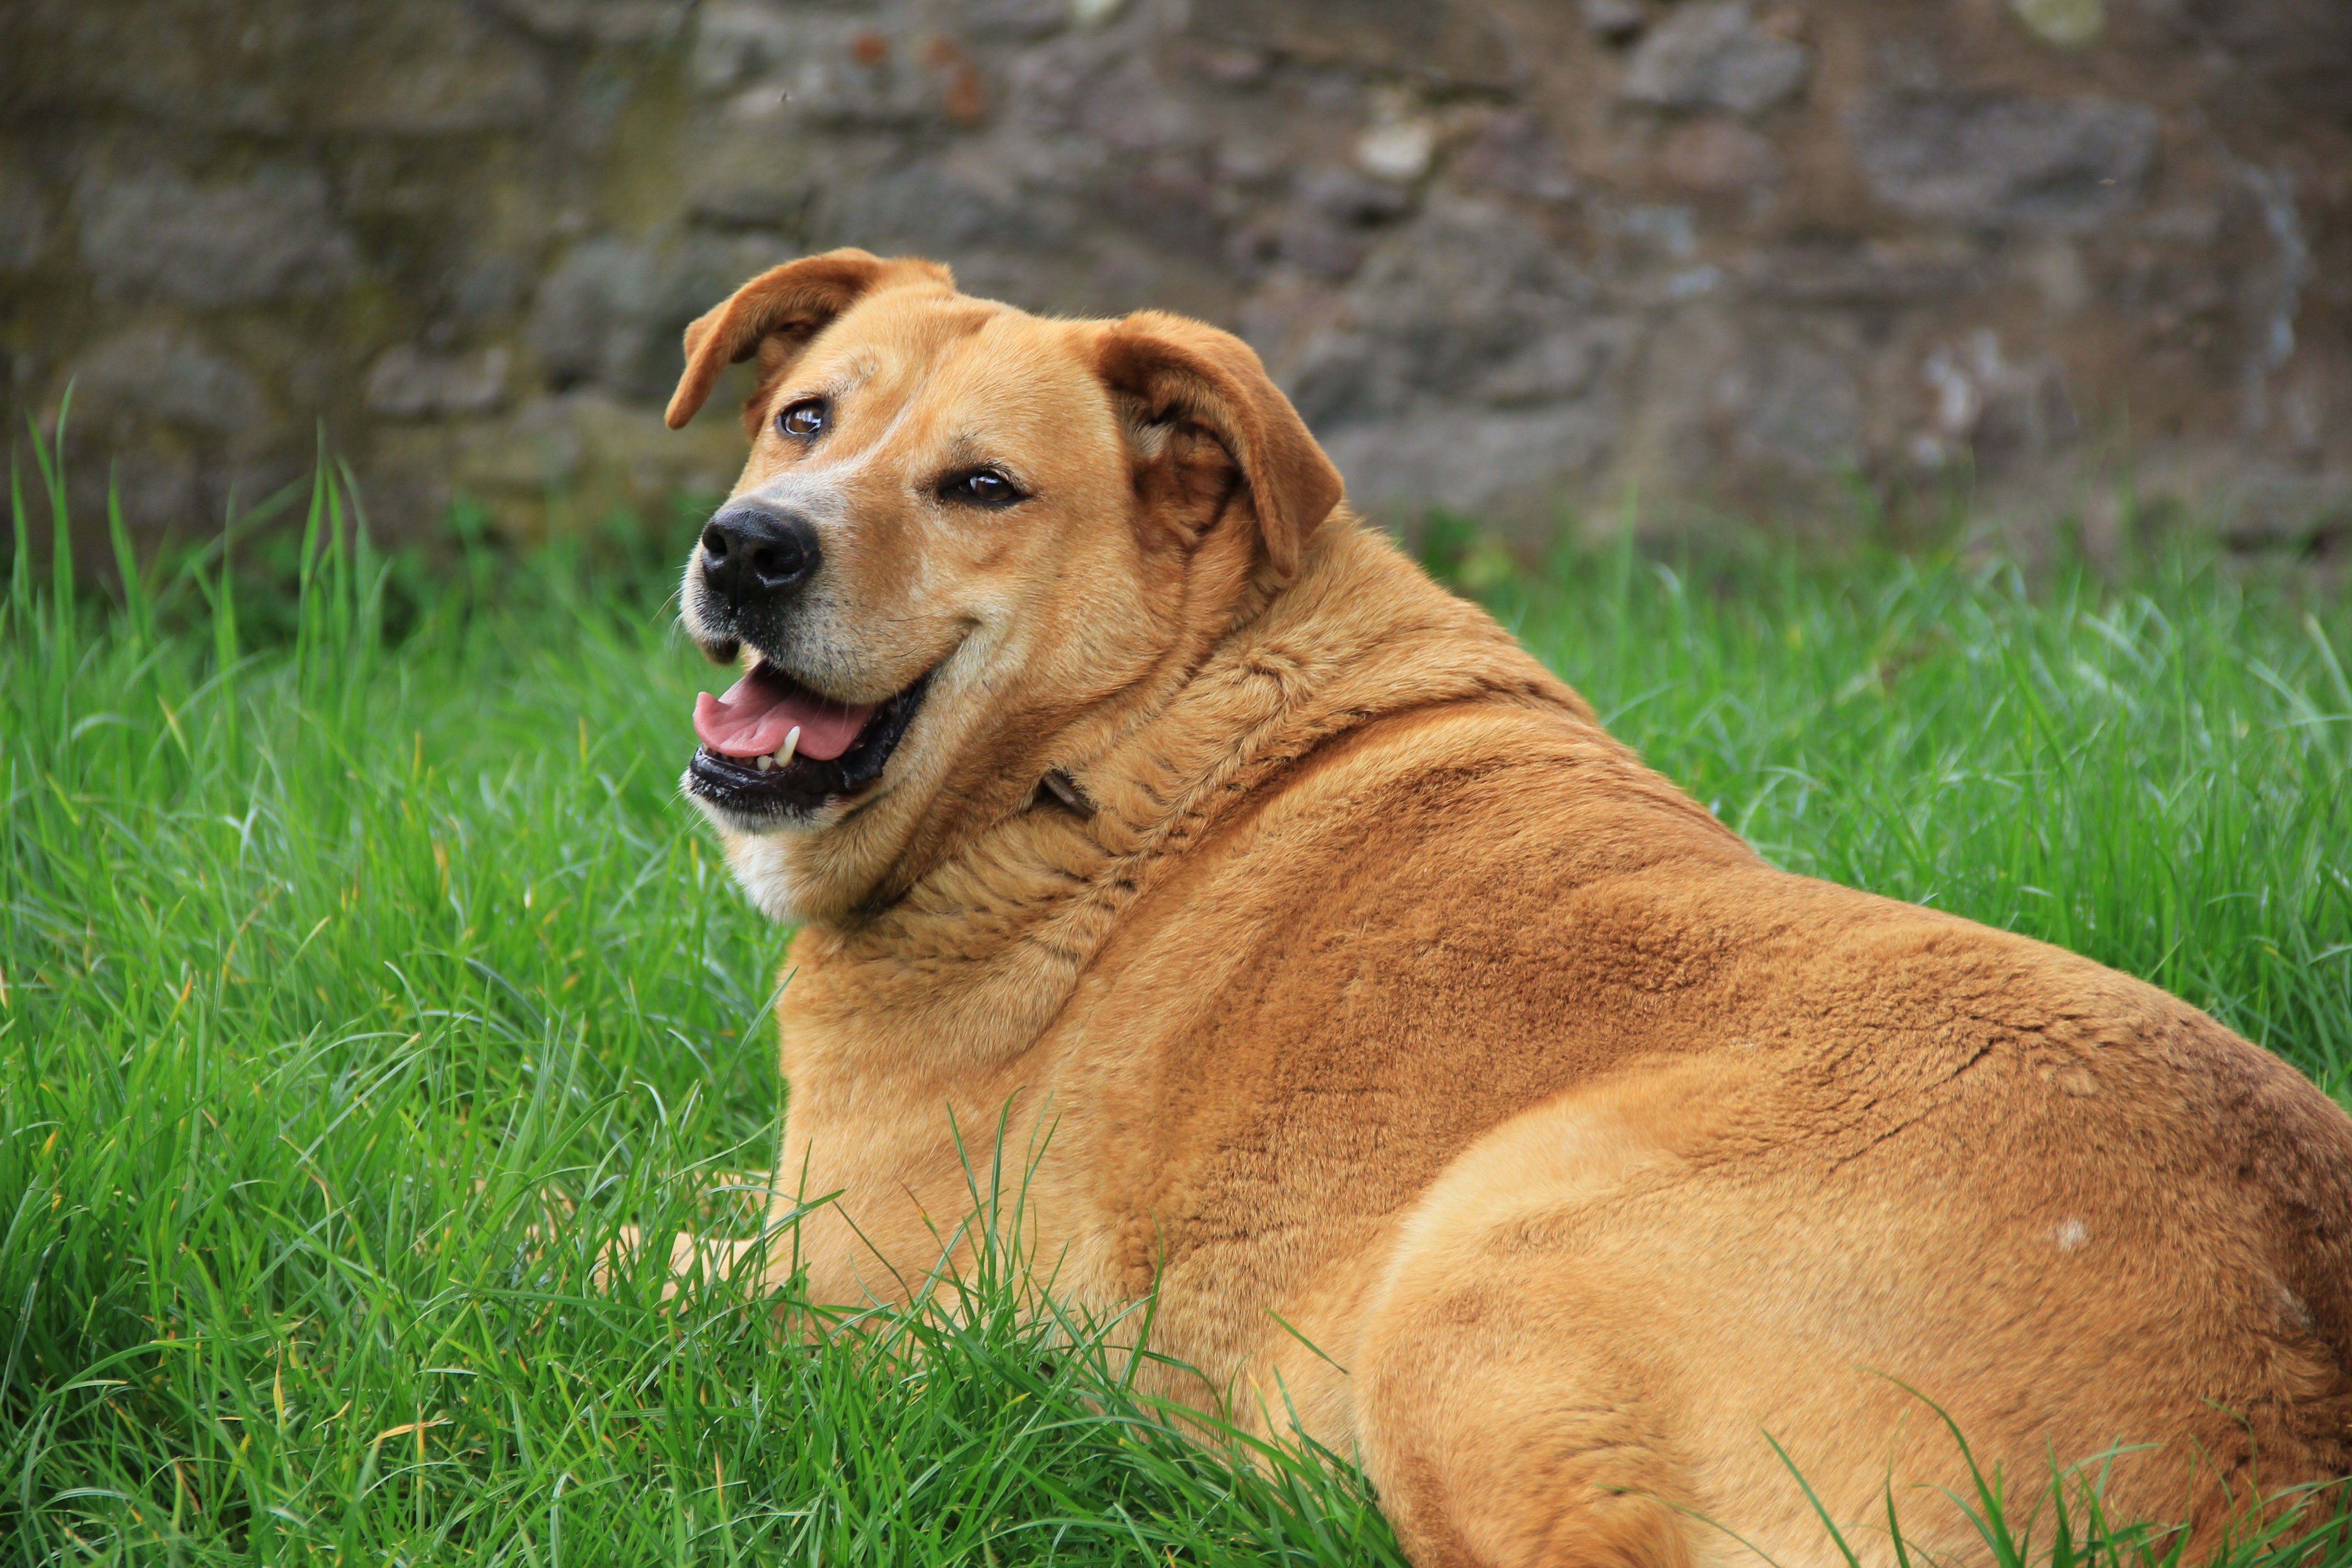
grass, puppy, dog, green, mammal, smile, golden retriever, fat, vertebrate, dog breed, dog like mammal, carnivoran, dog breed group, dog crossbreeds, broholmer